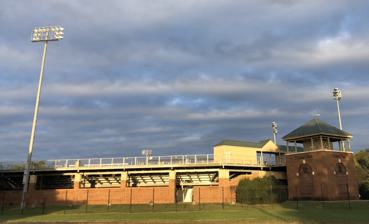
Building: Plumeri Park
Country: United States of America
Year built: 1999
Sports facility at the College of William & Mary Plumeri Park Location Williamsburg, VA Owner College of William & Mary Capacity 1,000 Construction Broke ground 1996 Opened March 20, 1999 Architect Local contractors Tenants William & Mary Tribe (1999–present) Part of a series on the Campus of the College of William & Mary Historic Campus (College Yard) Wren Building Brafferton President's House Old Campus Alumni House Tucker Hall Blow Hall Ewell Hall Sunken Garden Crim Dell bridge Hearth: Memorial to the Enslaved New Campus Phi Beta Kappa Memorial Hall Earl Gregg Swem Library Muscarelle Museum of Art Alan B. Miller Hall Athletic facilities Zable Stadium Albert–Daly Field Jimmye Laycock Football Center Millie West Tennis Facility McCormack-Nagelsen Tennis Center Plumeri Park Kaplan Arena Other Lake Matoaka Henry C. Wolf Law Library Related Charles M. Robinson Charles Gillette W. A. R. Goodwin Bodleian Plate Williamsburg Bray School Virginia Institute of Marine Science Richard Bland College v t e Plumeri Park is the College of William & Mary Tribe baseball team's home stadium located in Williamsburg, Virginia . It has been in use since 1999. Joseph J. Plumeri II , a William & Mary alumnus (Class of 1966) and former Tribe baseball player who is Chairman & CEO of Willis Group Holdings , funded most of the construction costs, thus the park is named after him. Plumeri Park is a baseball-only facility and it includes a state of the art scoreboard, a 10-foot artificial turf halo behind the home plate area, locker rooms, a press box, concession space, a grandstand, and covered and outdoor batting cages. It seats up to 1,000 people and has stadium lights, enabling the Tribe to host night games. The park's inaugural game was on March 20, 1999, with the William and Mary Tribe hosting the Penn State Nittany Lions and winning 16–10. See also List of NCAA Division I baseball venues References